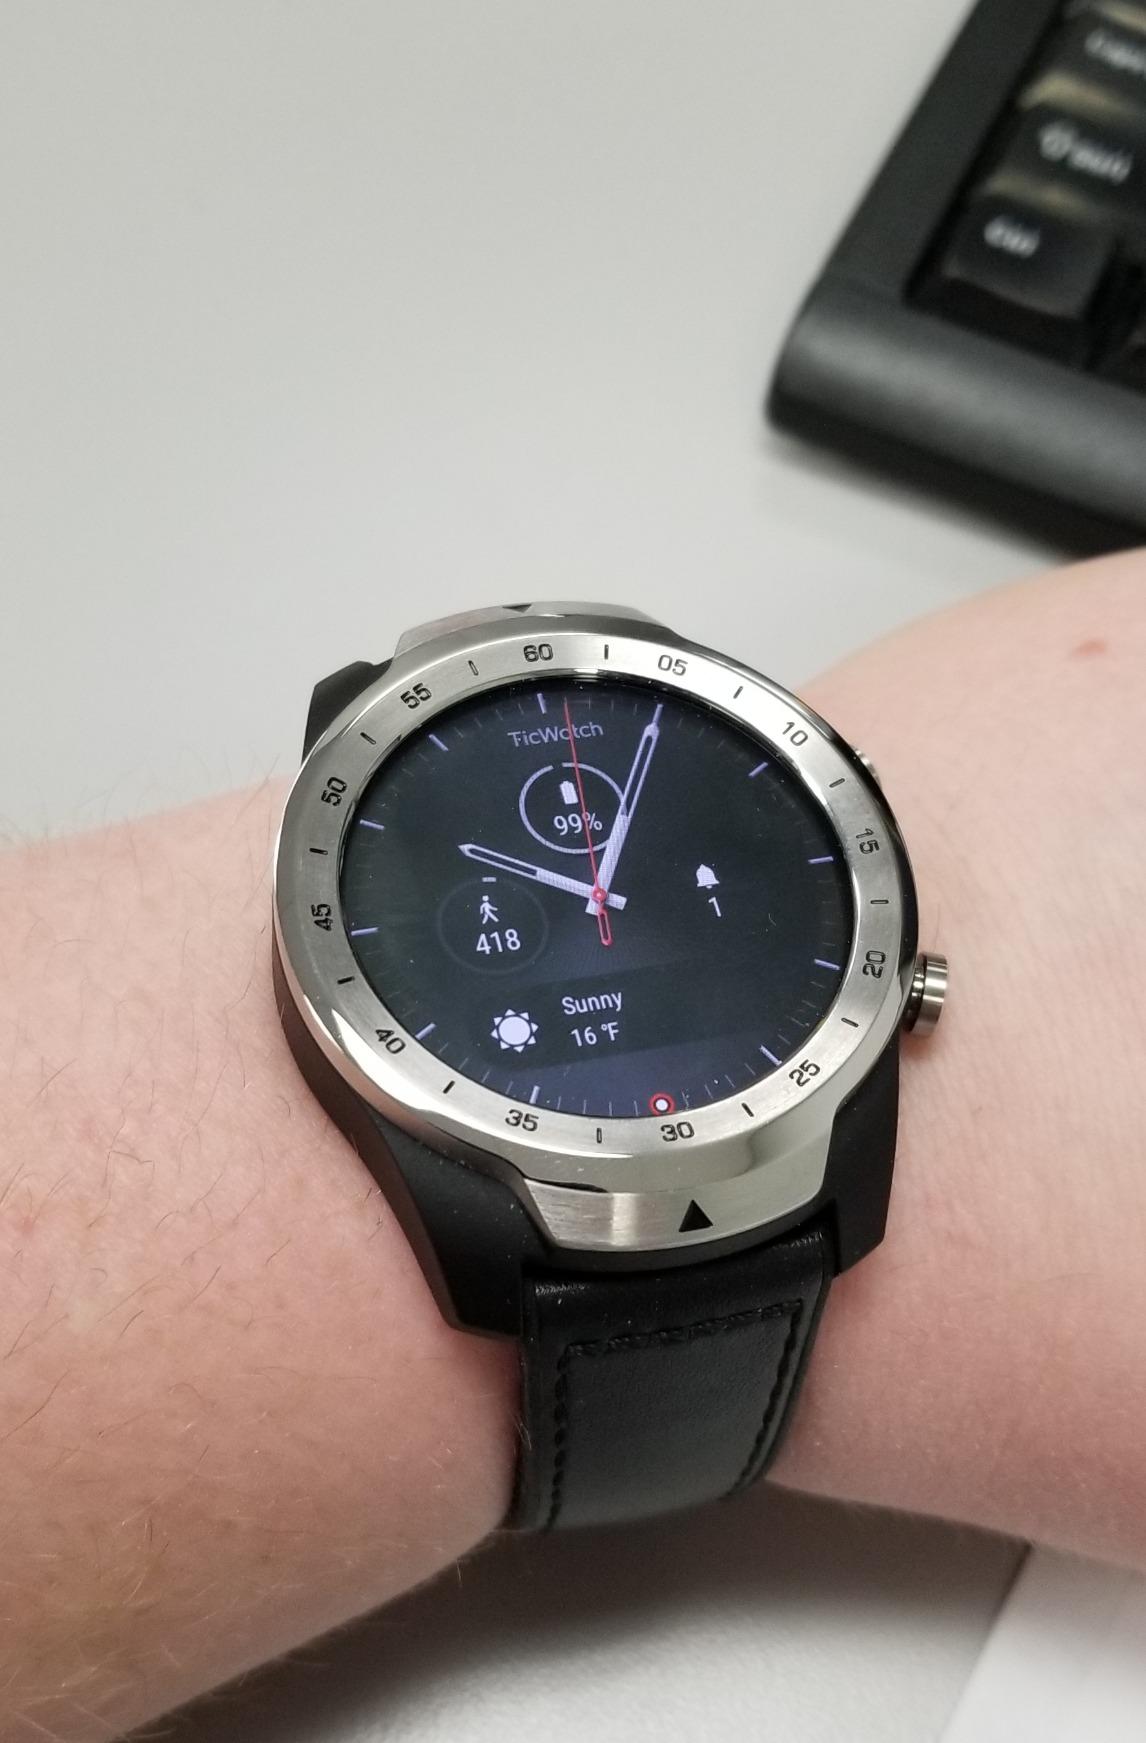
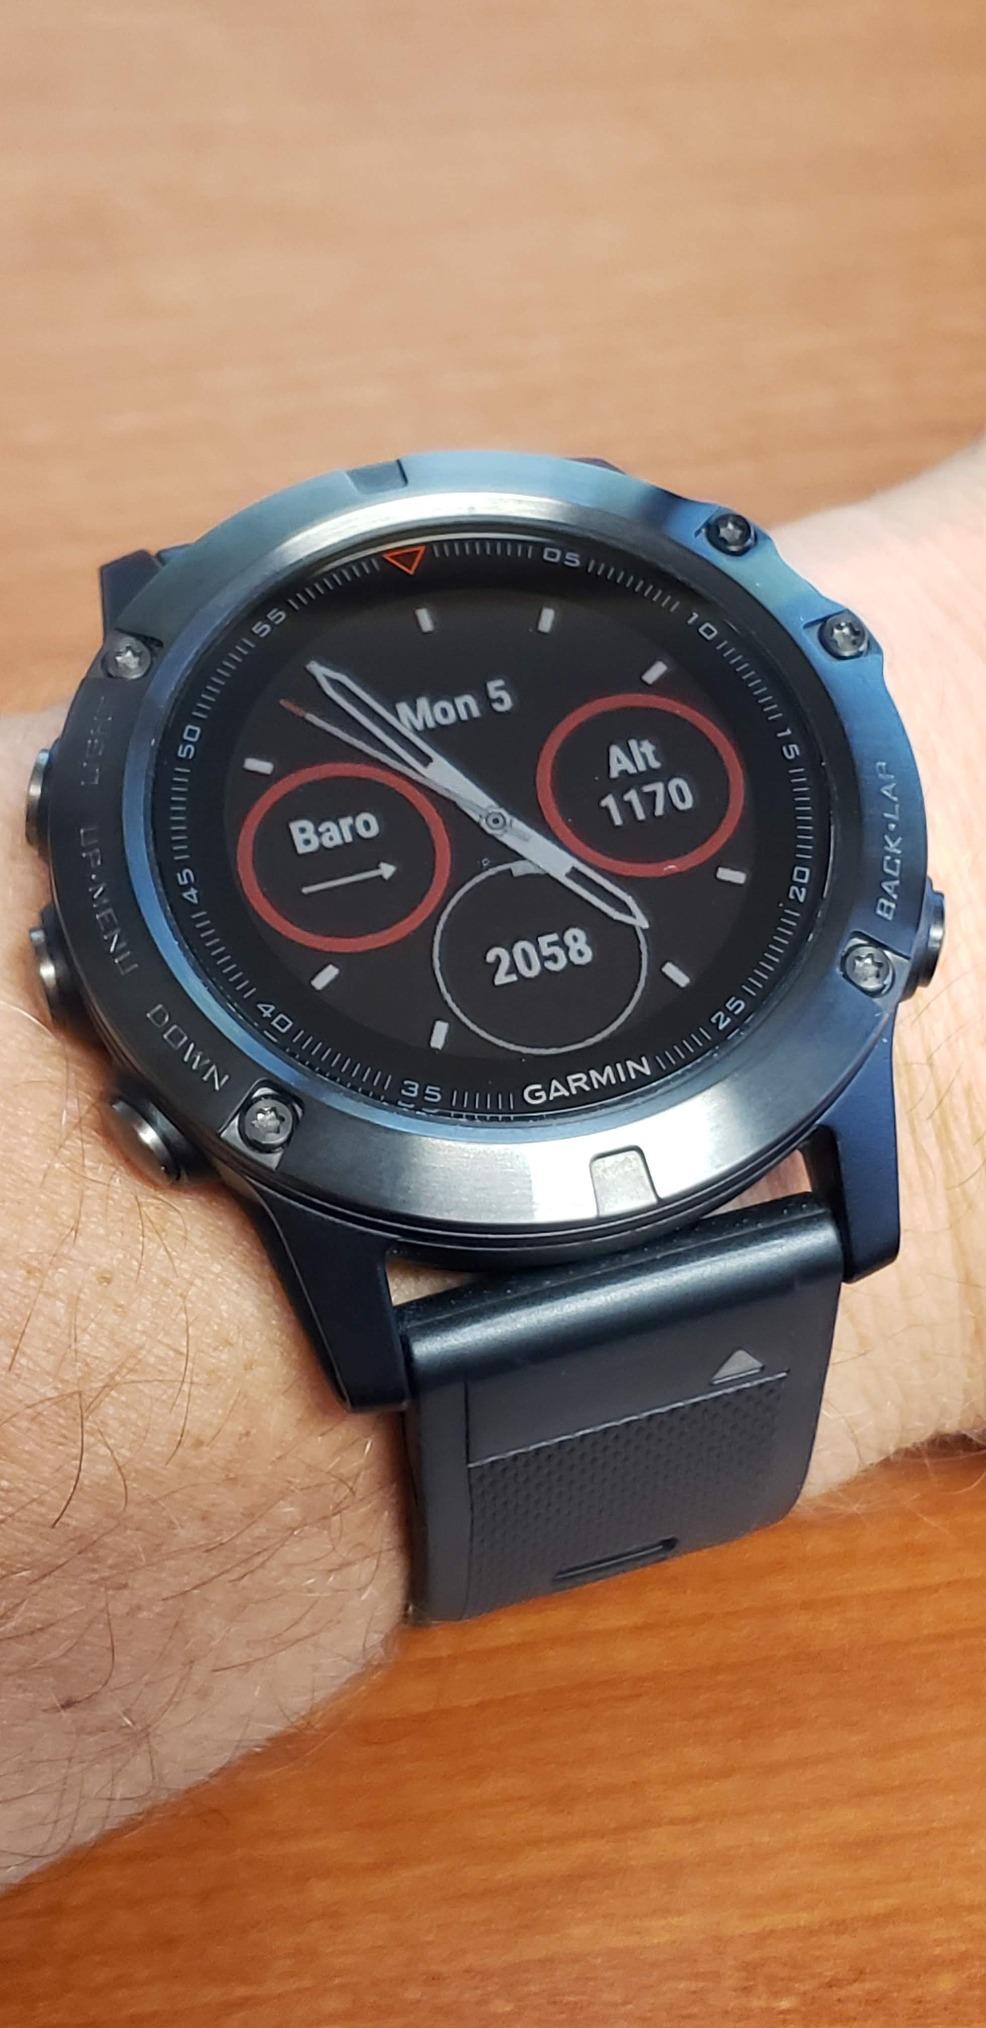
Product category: smartwatch
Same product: no